Offshore oil spill prevention and response

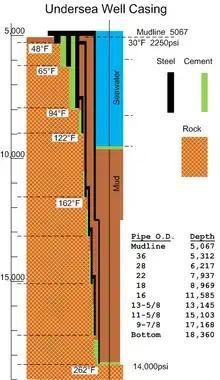
Figure 4. Typical well casings during the final tests before shut in.

Casing of offshore oil wells is done with a set of nested steel pipes, cemented to the rock walls of the borehole as in Figure 4. Each section is suspended by a threaded adapter inside the bottom end of the section above. Failure of either the casings or the cement can lead to injection of oil into groundwater layers, flow to the surface far from the well, or a blowout at the wellhead.